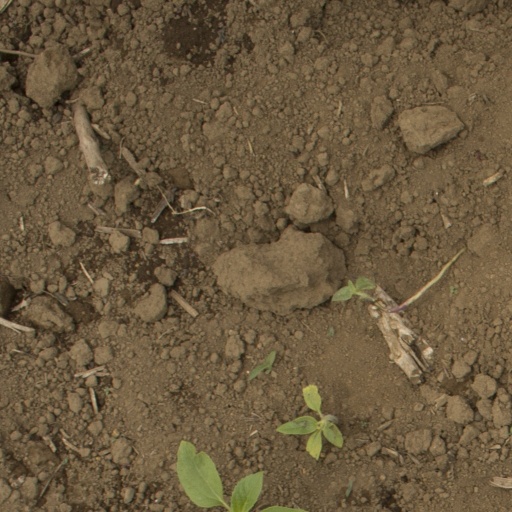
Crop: Jerusalem artichoke